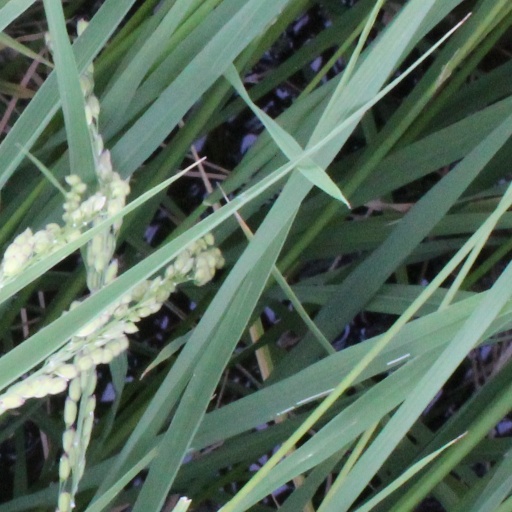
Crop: rice